No. 9 Squadron RAF

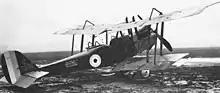
A Royal Aircraft Factory R.E.8, similar to what No. 9 Squadron operated between 1917 and 1918.

No. IX (B) Squadron was formed on 8 December 1914 at Saint-Omer in France, the first outside of the UK, from a detachment of the Royal Flying Corps (RFC) Headquarters Wireless Flight. Known as No. 9 (Wireless) Squadron, it was tasked with developing the use of radio for reconnaissance missions through artillery spotting. This lasted until 22 March 1915 when the squadron was disbanded and had its equipment dispersed amongst No. 2 Squadron, No. 5 Squadron, No. 6 Squadron and No. 16 Squadron.